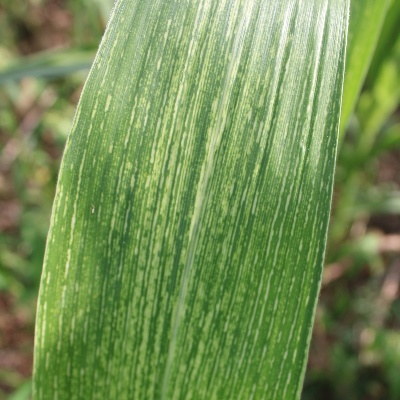
Label: Corn_(Maize)___Maize_Streak_Virus